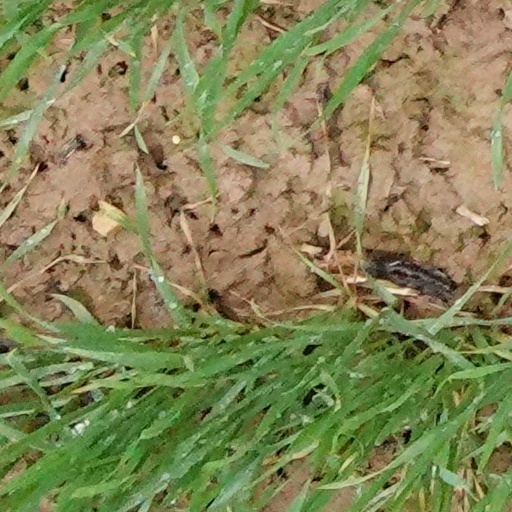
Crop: wheat